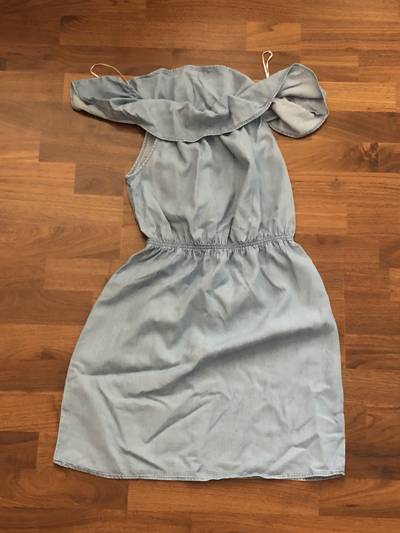
Waste category: clothes